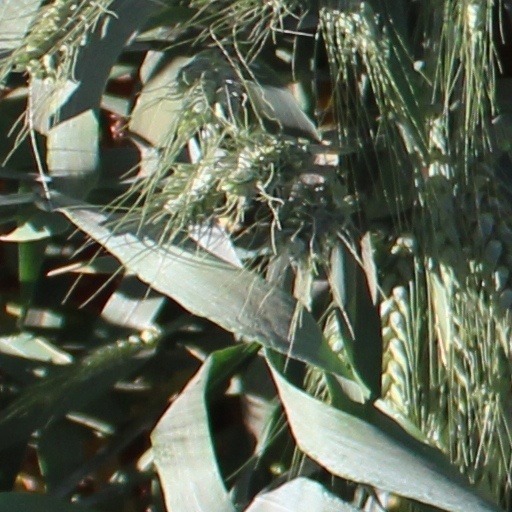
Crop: wheat